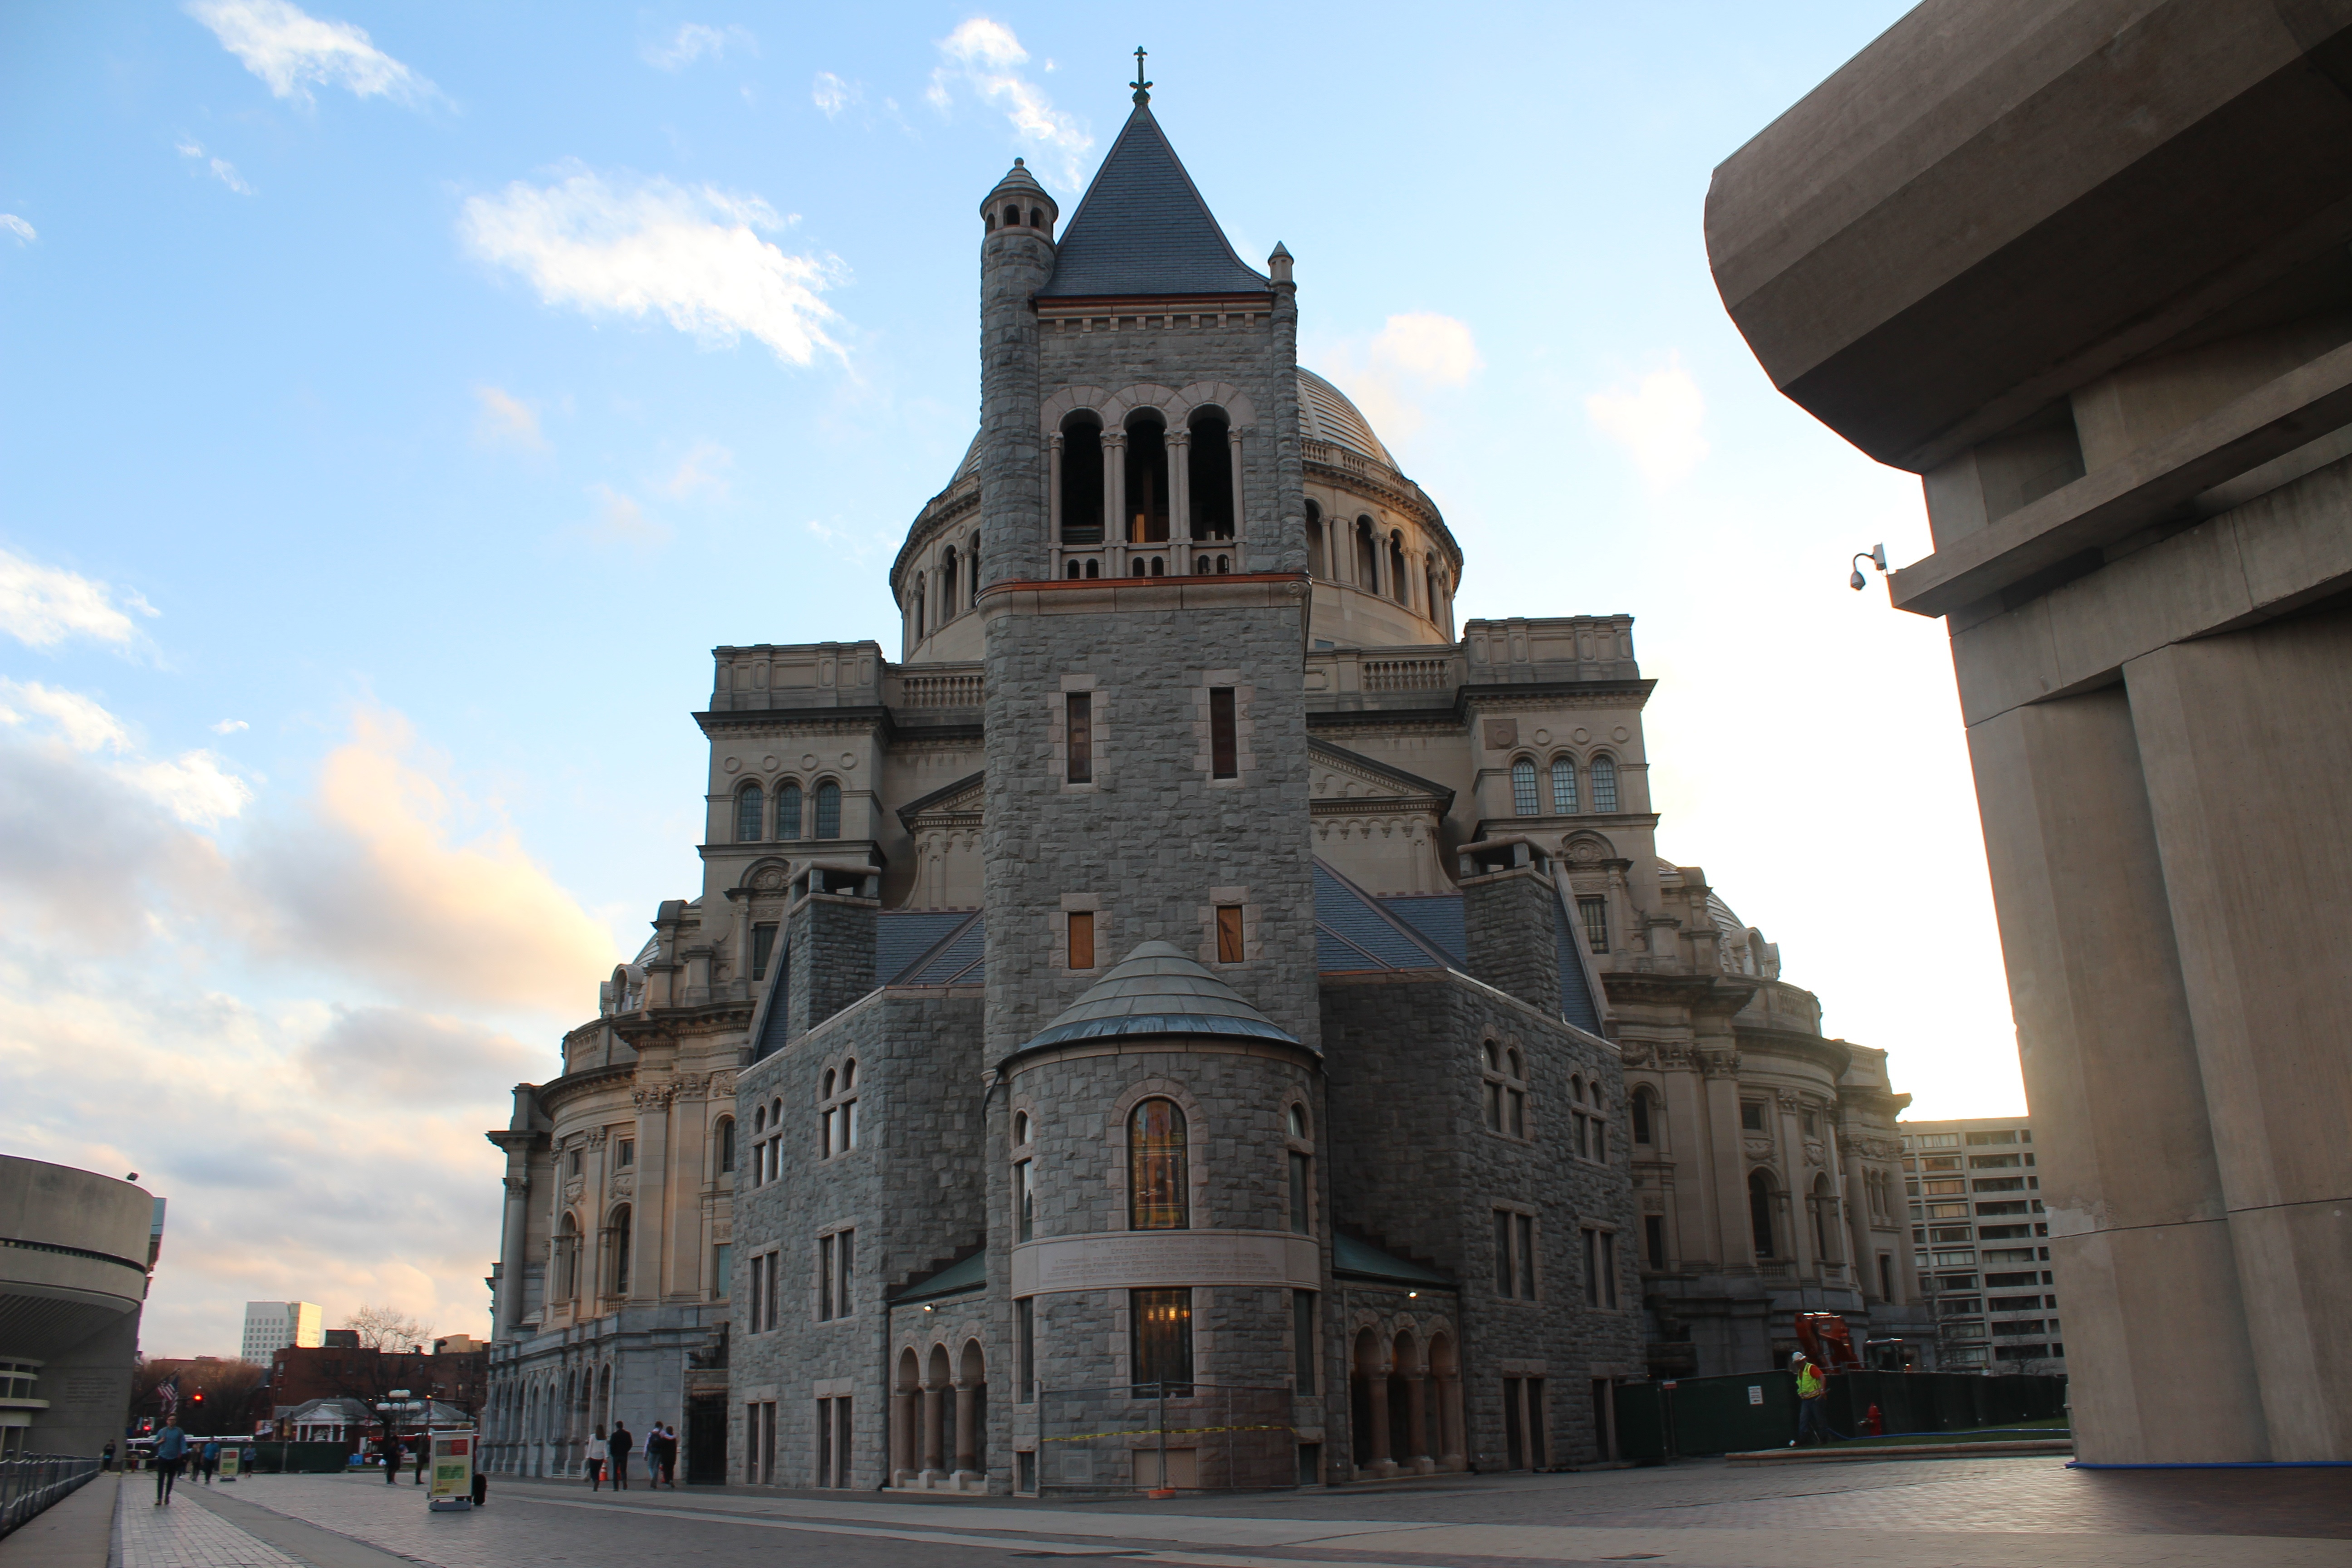
architecture, building, tower, landmark, facade, cathedral, place of worship